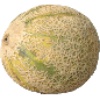
Label: cantaloupe